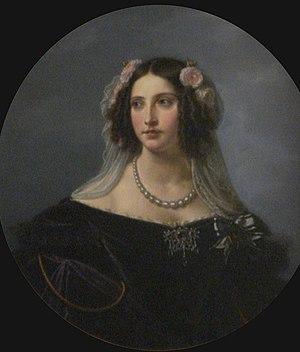
Cette page donne la liste des duchesses de Prusse, des reines de Prusse et des impératrices allemandes :